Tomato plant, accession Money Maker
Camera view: tilt-top (135 deg); turntable rotation: 210 degrees
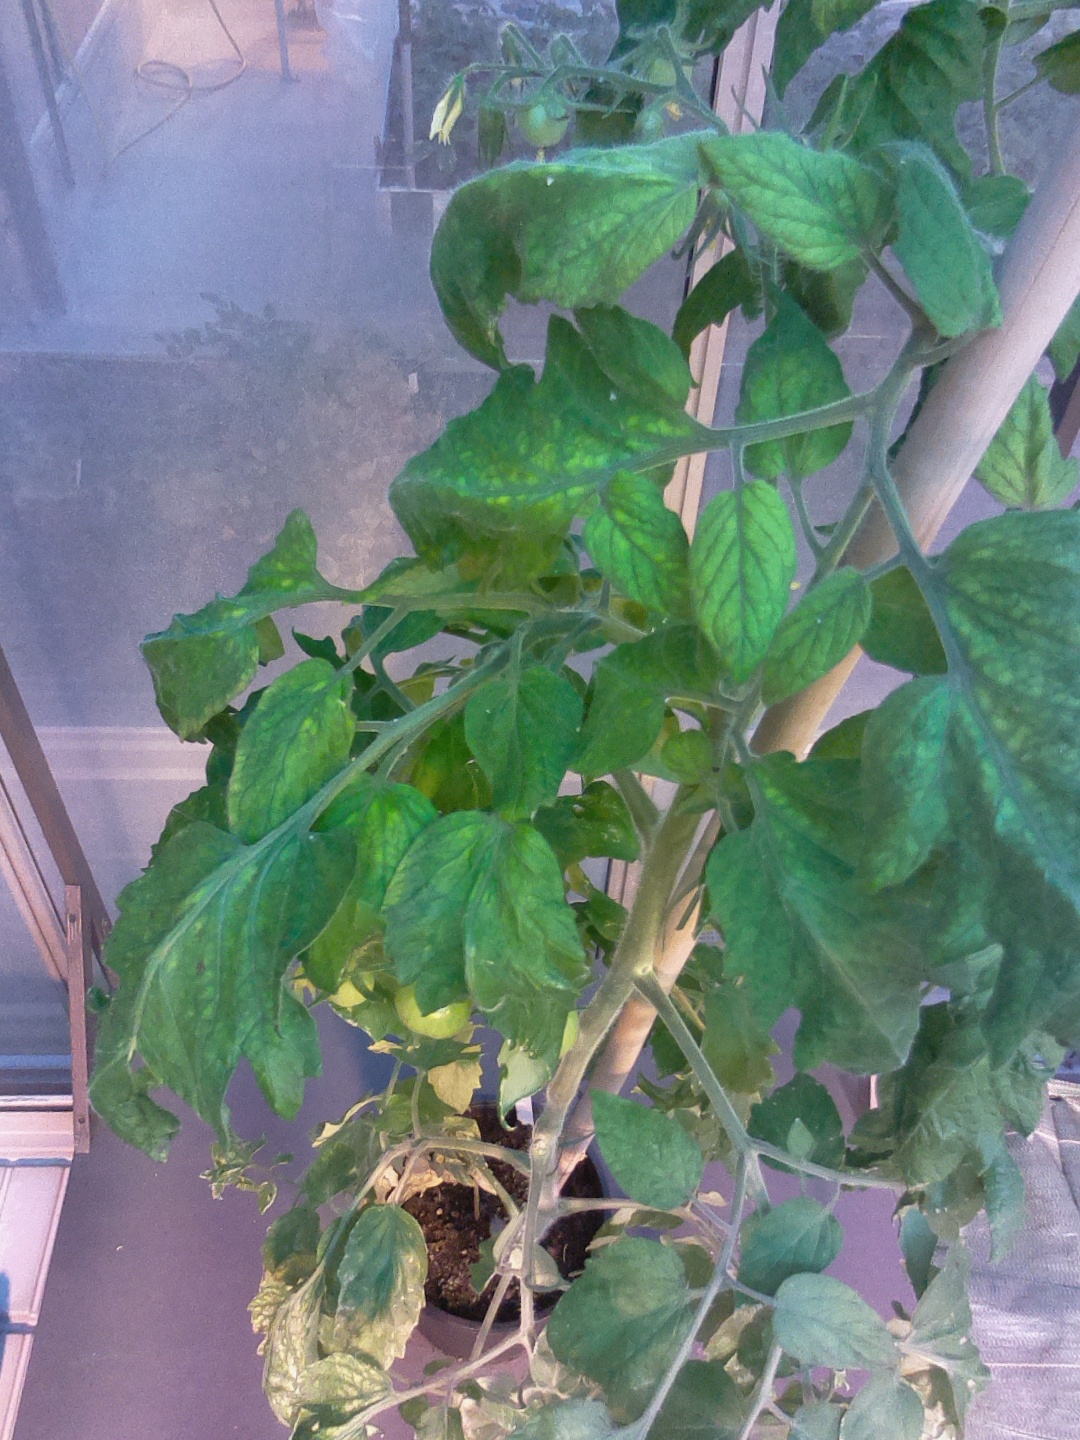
BBCH growth stage 72: 20%-30% of final fruit size